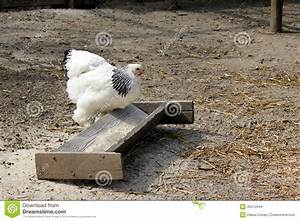
Label: gallina